Hell Station

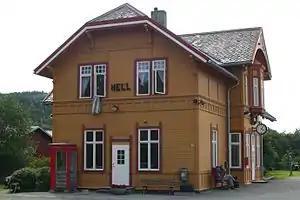
View of the station

Hell Station is a railway station located in the village of Hell in Stjørdal Municipality in the Trøndelag county, Norway. It is located at the intersection of the Nordland Line and the Meråker Line.